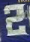
Number: 2